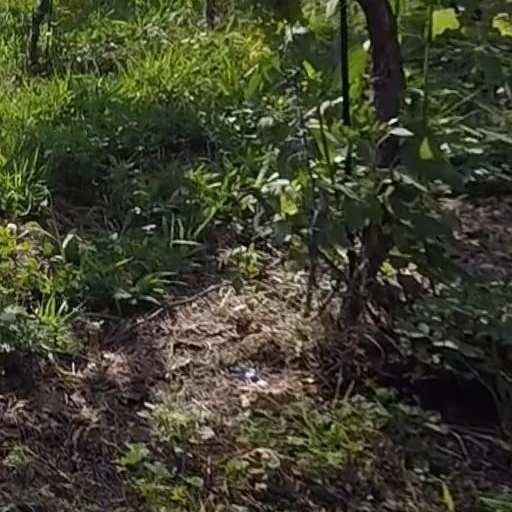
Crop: grape